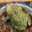
Label: frog